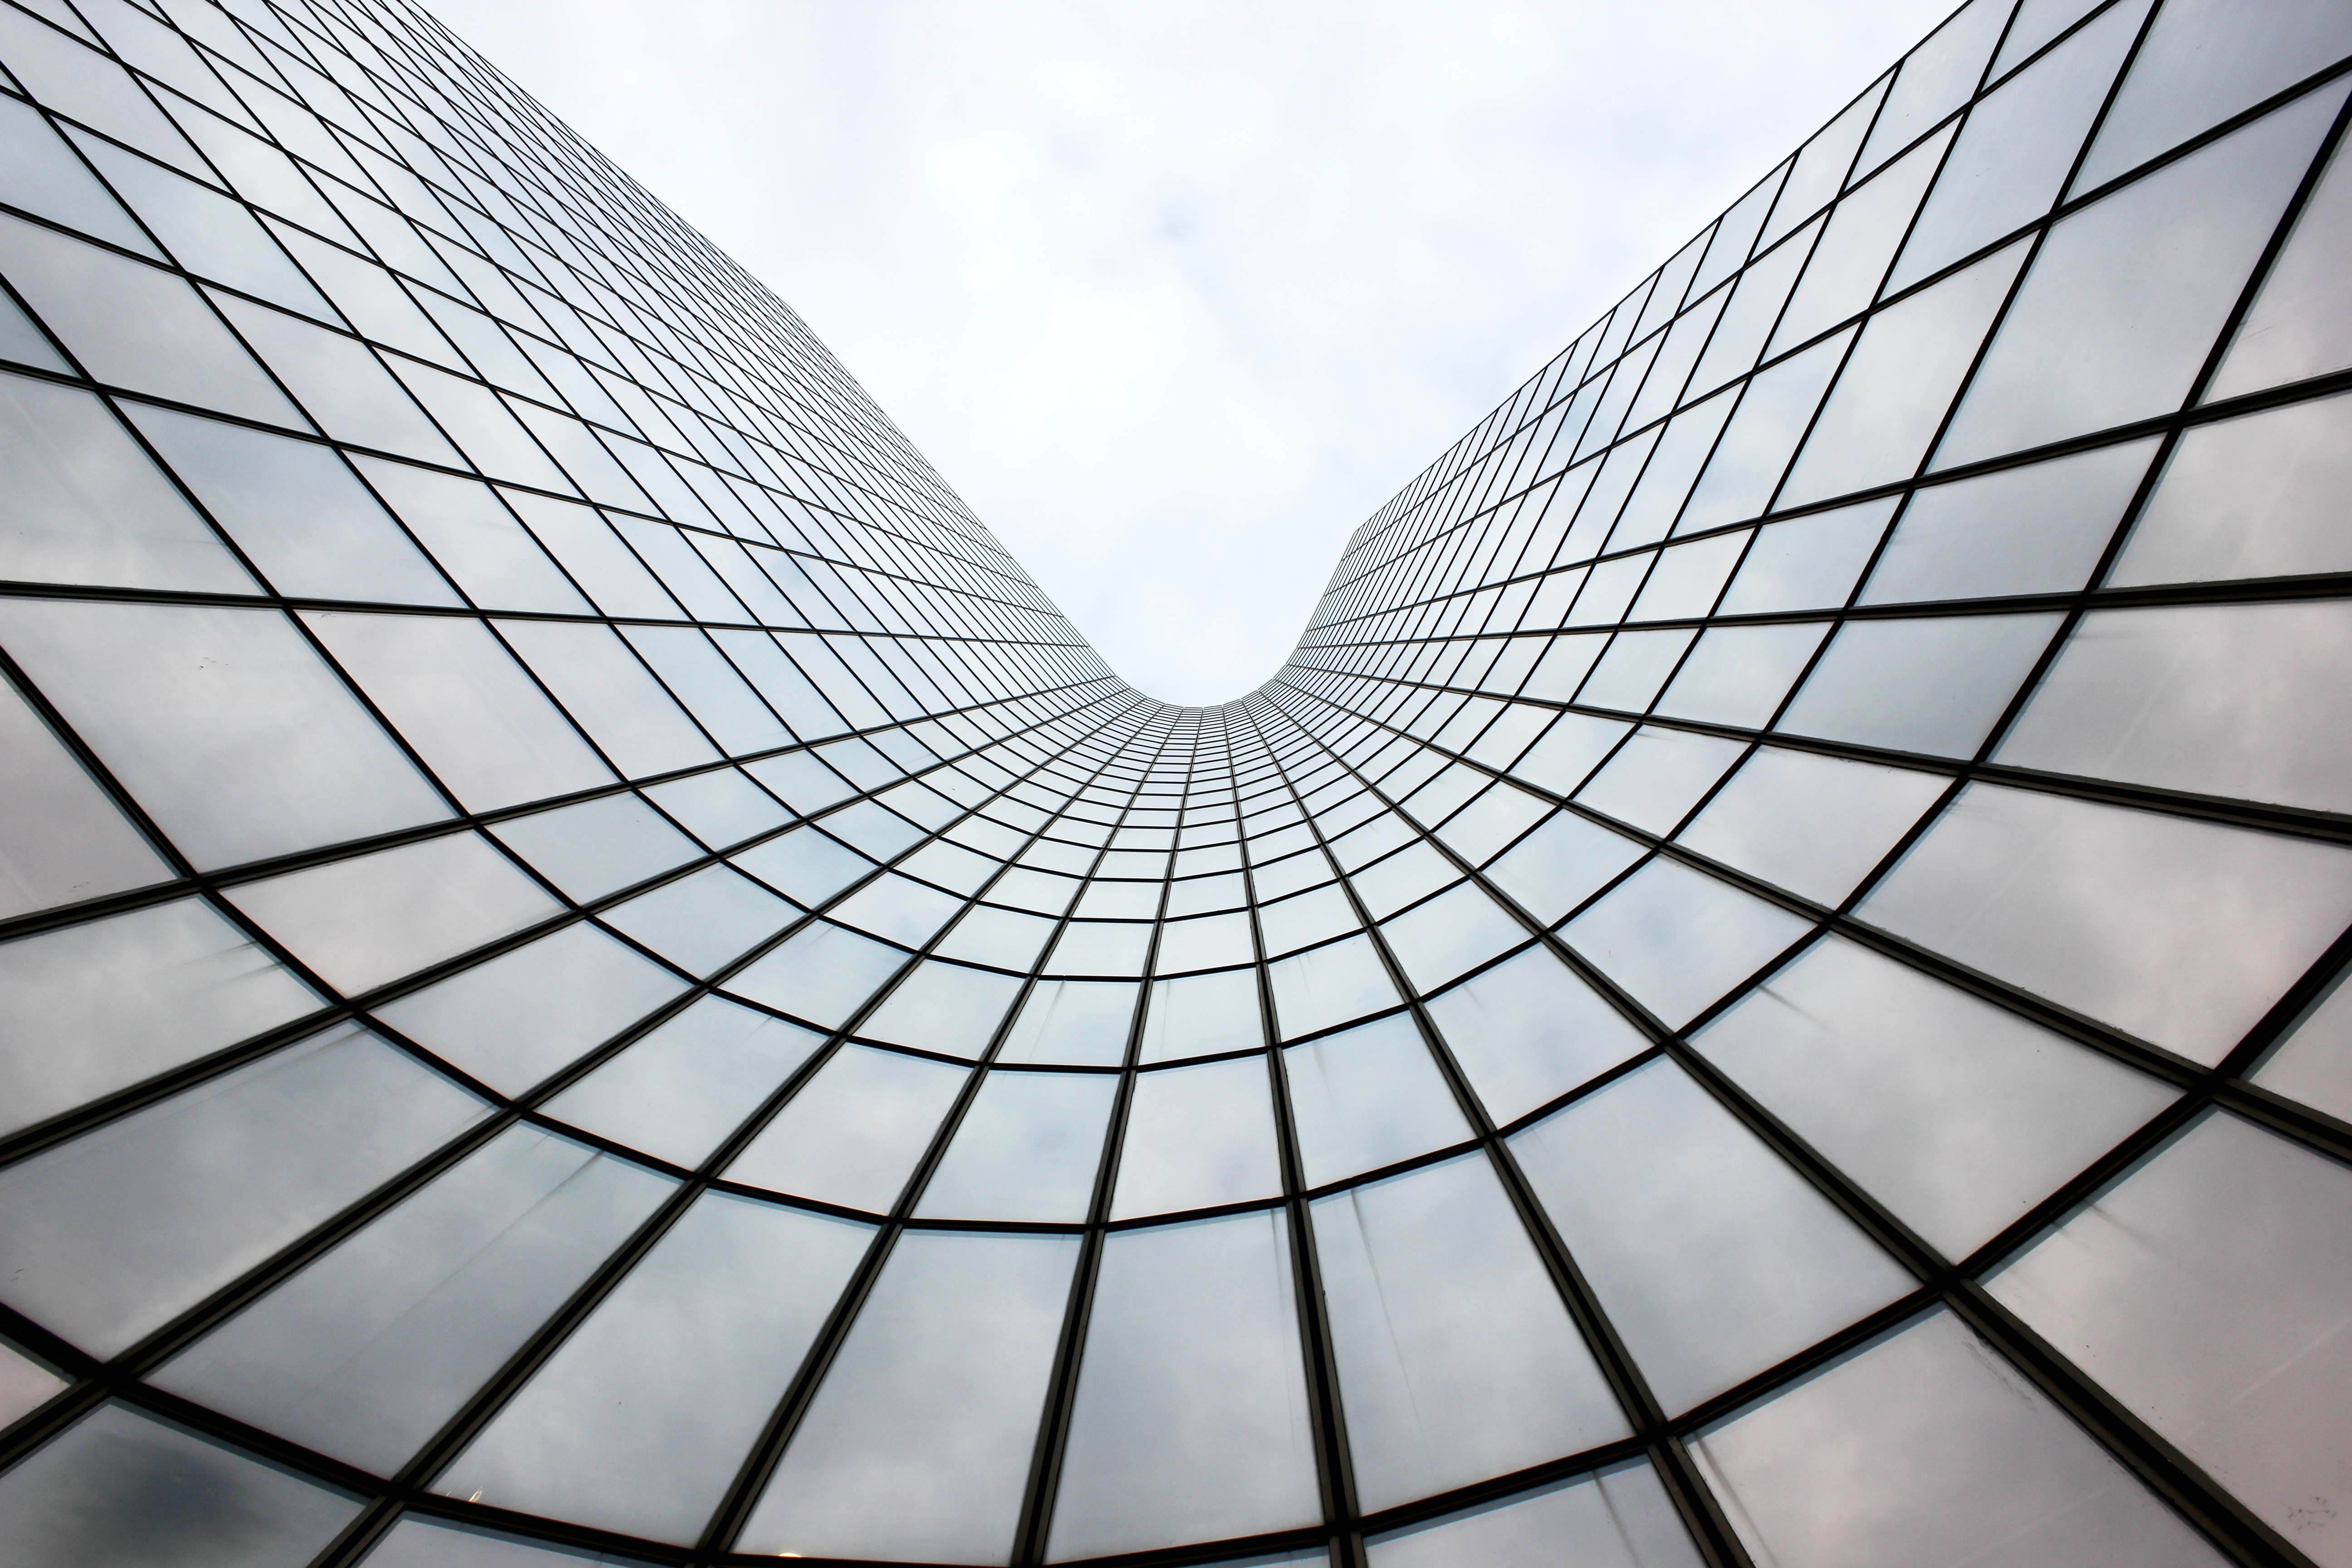
wing, architecture, glass, paris, skyscraper, line, reflection, facade, monochrome, circle, futuristic, modern architecture, design, symmetry, dome, shape, glass front, housewife, modern high rise building, glass facade, houses facades, daylighting, office complex, outdoor structure